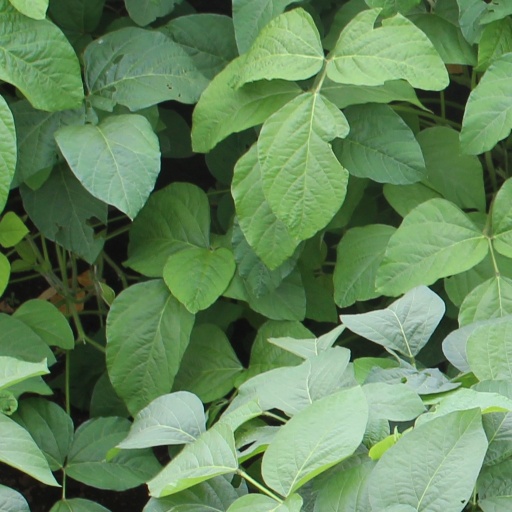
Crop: soybean